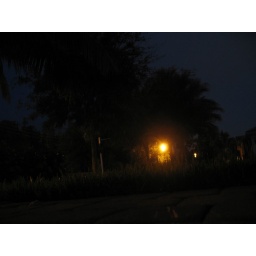
A street lamp in the distance